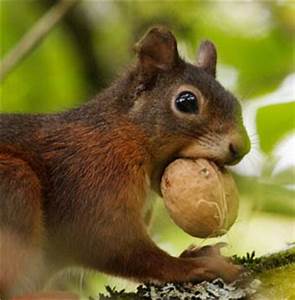
Label: scoiattolo